Elizabeth Melville

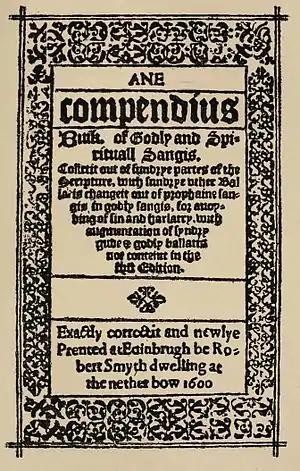
1600 Edinburgh imprint of the anonymous "Gude and Godlie Ballatis", one of Melville's first-hand literary influences.

Modern scholarship on Melville dates back to David Laing's 1826 reprint of the 1603 text of "Ane Godlie Dreame" in "Scottish Metrical Tales", reissued by Carew Hazlitt in 1895 as "Early Popular Poetry of Scotland". Laing's enthusiastic introduction to the "Dreame" included Melville's acrostic sonnet of 1606 or 1607 to the imprisoned minister John Welsh (the acrostic reads M Jhone Welshe), which had survived in non-contemporary copies in the Wodrow Manuscripts (now held by the National Library of Scotland). Laing omitted ‘Away vaine warld’, however, since he discovered a version of the text in the Margaret Kerr Manuscript of the poems of Alexander Montgomerie, whose date of death was completely unknown until the 1970s. Laing assumed that a poem of such quality must be the work of James VI's ‘maister makar’, and had been appropriated by Melville's printer as a make-weight. Paratextual studies are a very recent development, and Laing was not alone amongst 19th-century editors of older printed work in omitting liminary verse as irrelevant. It is nonetheless curious that Laing failed to notice how closely this short lyric relates to the major theme of the "Dreame", namely the spiritual bliss afforded in this earthly life by a truly unconditional love for Christ and complete trust in Him as guide and in the strength of His hand to protect and save. In his Scottish Text Society edition of the works of Melville's friend Alexander Hume (Edinburgh, 1902), Alexander Lawson included both the "Dreame" and ‘Away vaine warld’ in an appendix.